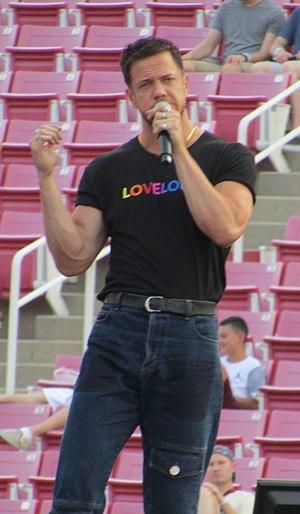
Daniel Coulter Reynolds, dit Dan Reynolds est un auteur-compositeur-interprète, réalisateur artistique américain, né le 14 juillet 1987 à Las Vegas dans le Nevada. Il est le leader et le chanteur du groupe de musique Imagine Dragons. Depuis 2014, il figure au Songwriters Hall of Fame.